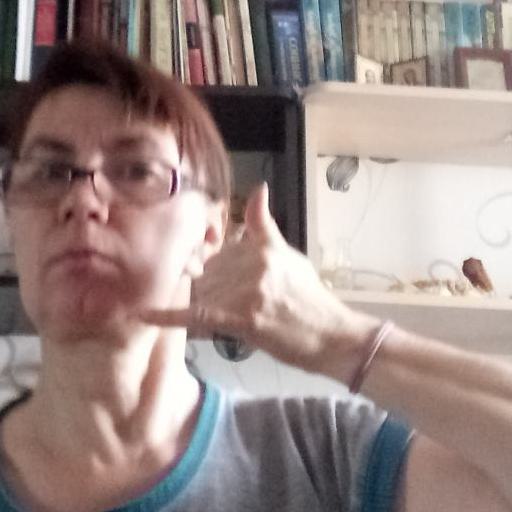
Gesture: call